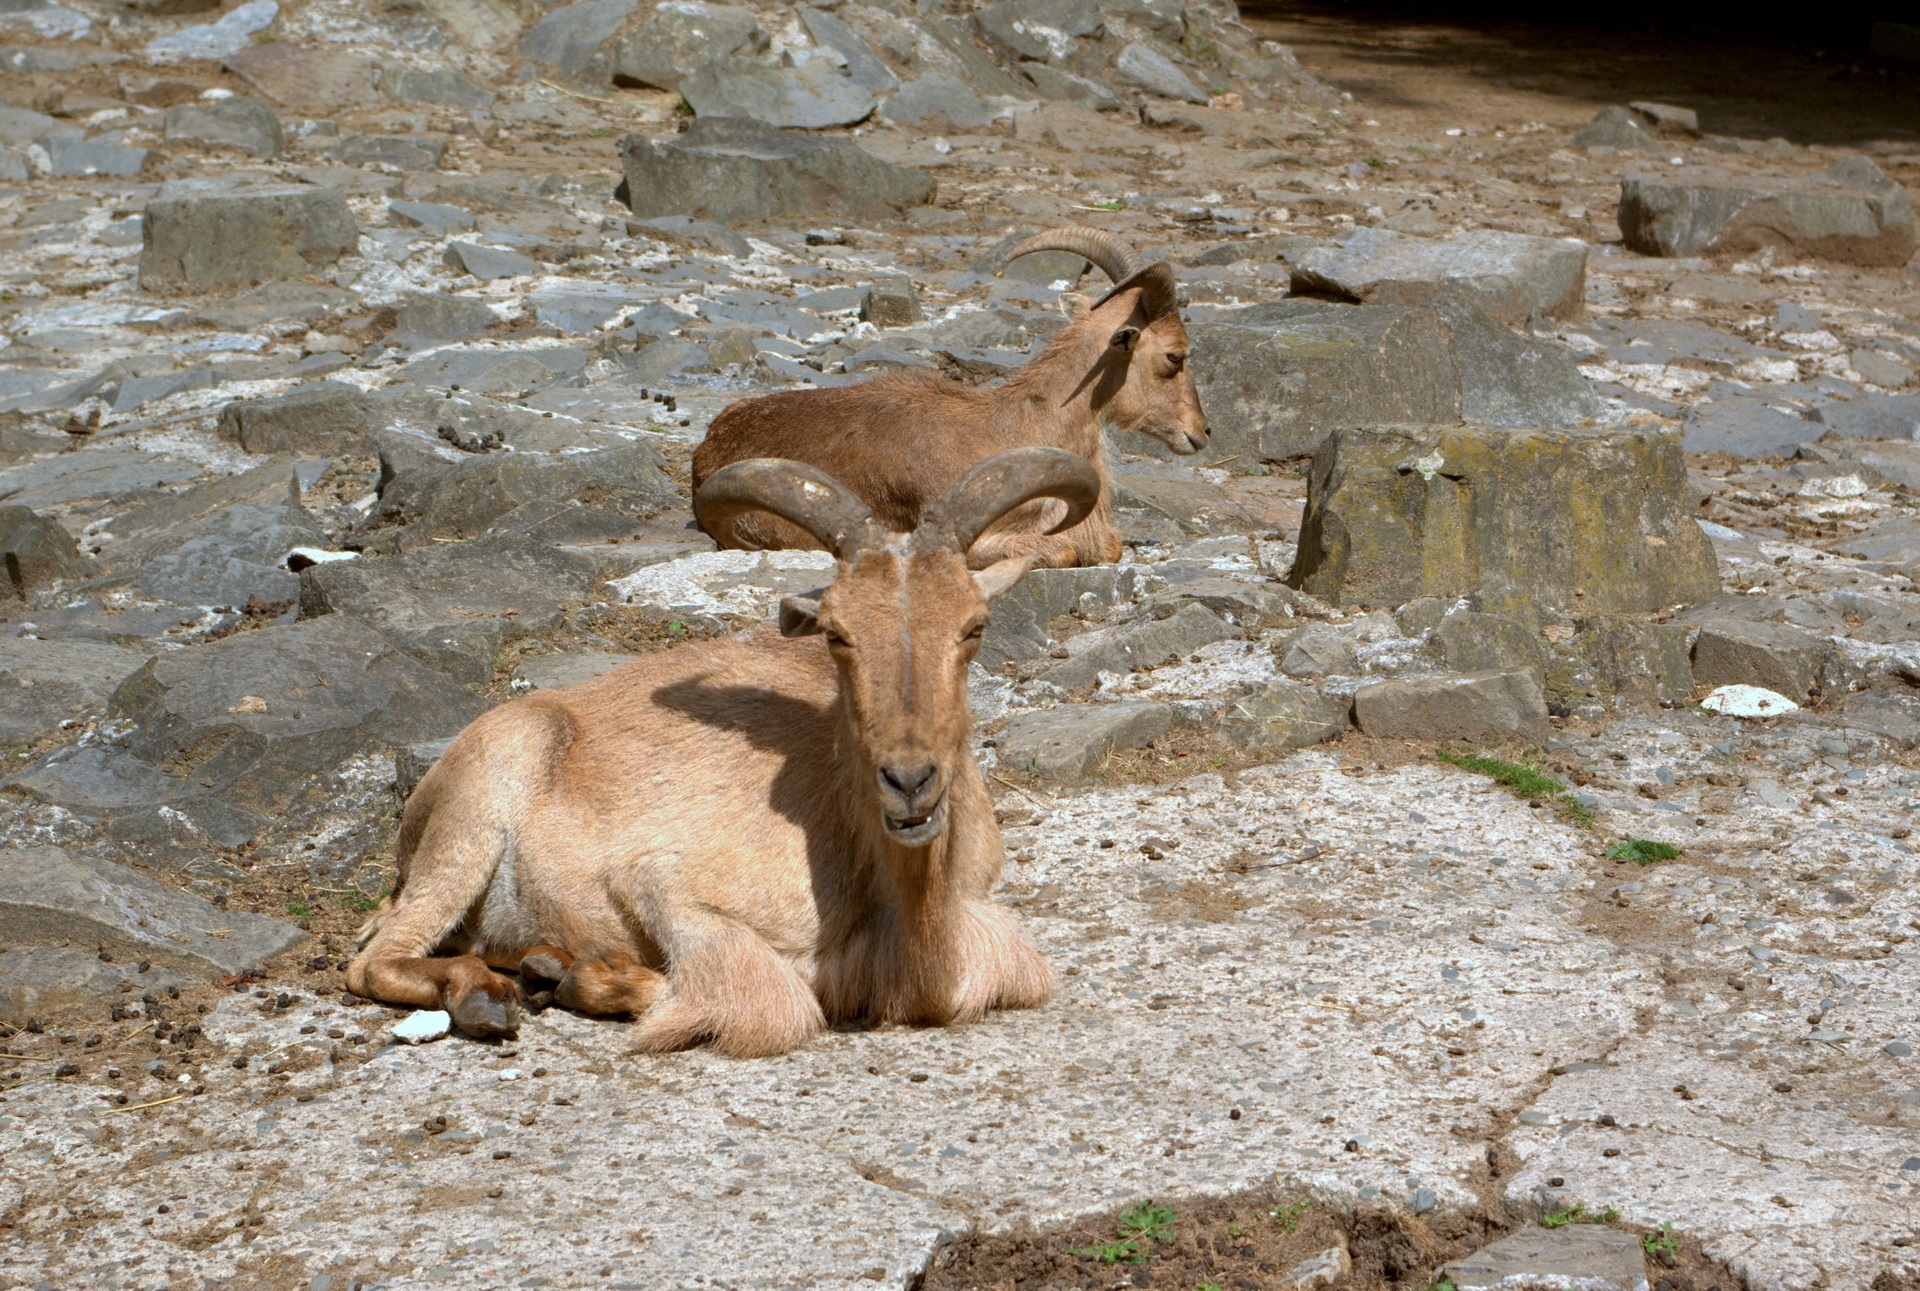
wildlife, wild, goat, zoo, herd, brown, mammal, fauna, mountain goat, goats, animals, vertebrate, horns, bighorn, barbary sheep